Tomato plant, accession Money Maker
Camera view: bottom (45 deg); turntable rotation: 270 degrees
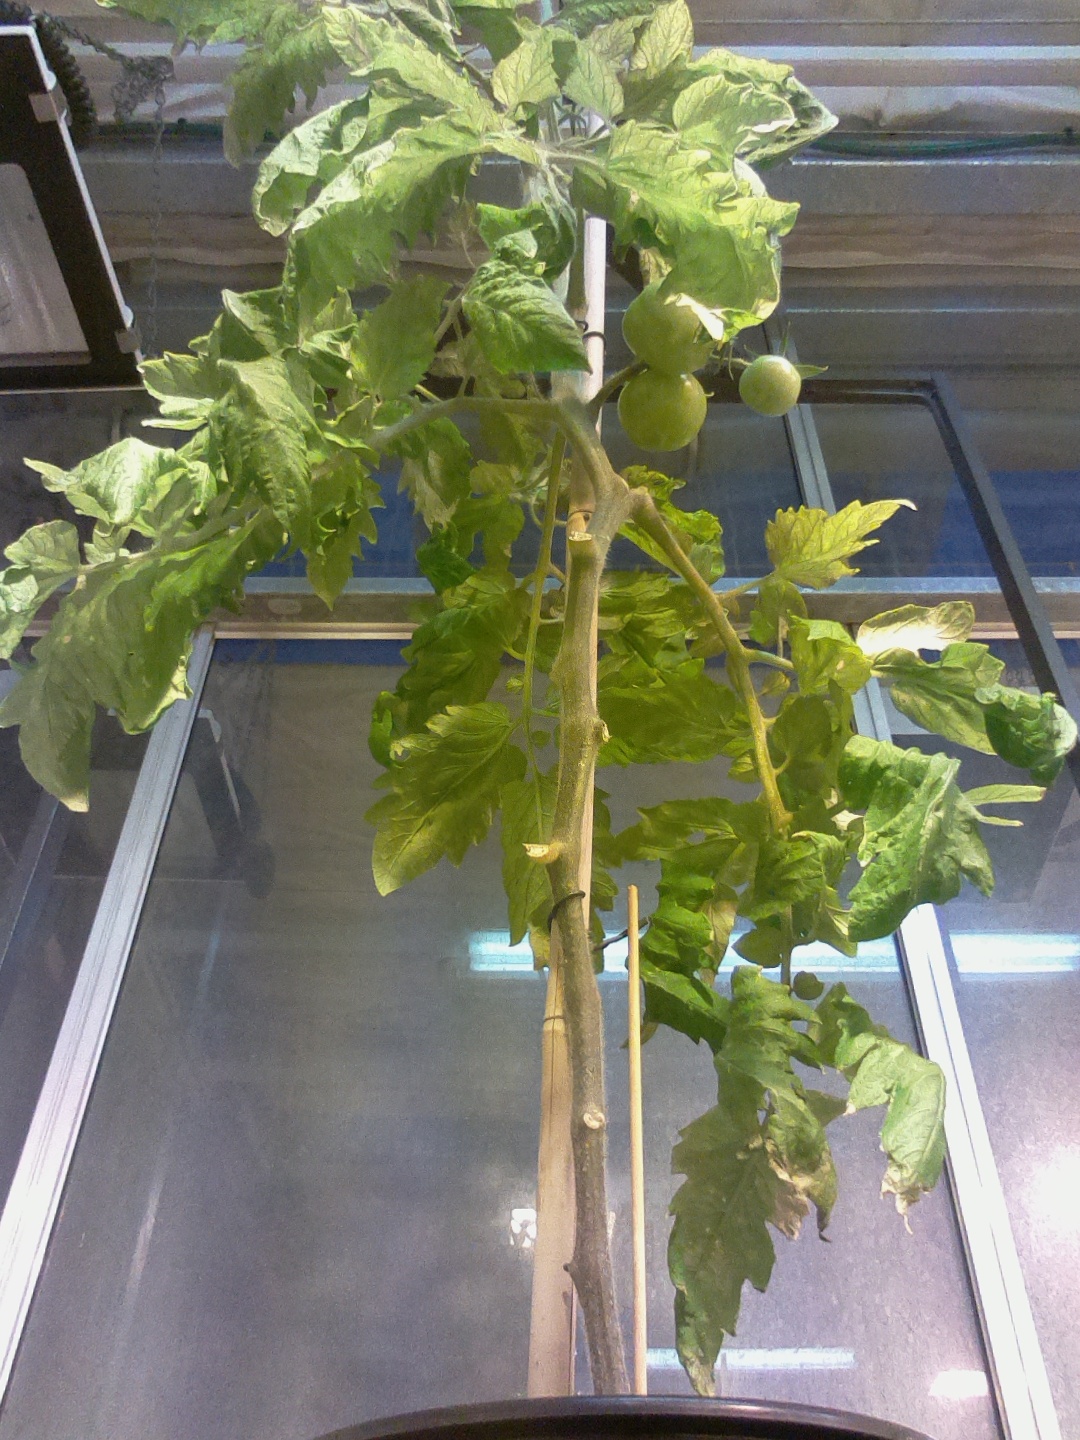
BBCH growth stage 77: 70%-80% of final fruit size